Lower Rio Grande Valley

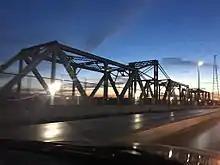
The Brownsville & Matamoros International Bridge

The major metropolitan areas in the Rio Grande Valley are surrounded by smaller rural communities called colonias. These communities are primarily poor and Hispanic. The areas often lack basic services like sanitation and sewage, and suffer from flooding. Many of these colonias are mixes of mobile homes and self-constructed houses owned by the residents. The Bracero program enacted in the 1940s allowed Mexicans to cross the border and work in the agricultural fields. Most worked in the Rio Grande Valley, and due to a shortage of affordable houses, developers started selling them land in unincorporated areas; these clusters of homes over time became what are now known as colonias. According to the Housing Assistance Council, a nonprofit organization that tracks rural housing, approximately 1.6 million people live in 1,500 recognized colonias alongside the Mexican border.